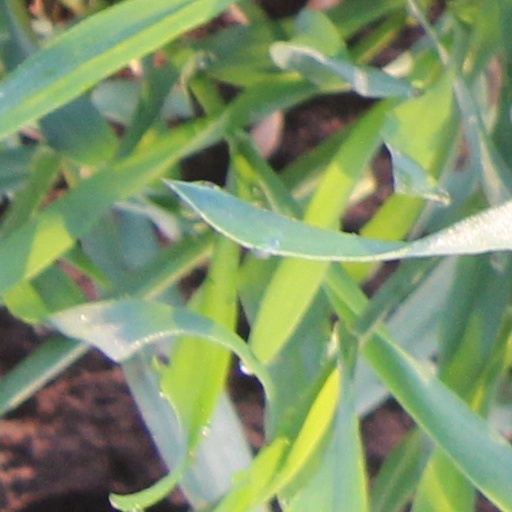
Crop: wheat